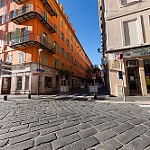
Scene: Outdoor